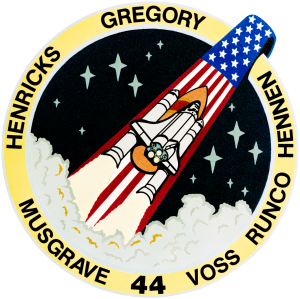
STS-44 est la dixième mission de la Atlantis. Elle a assuré une mission pour le département de la Défense des États-Unis.
Franklin Story Musgrave est un astronaute américain né le 19 août 1935 à Boston.
Terence Thomas Henricks dit Tom Henricks est un astronaute américain né le 5 juillet 1952.